Kundudo horse

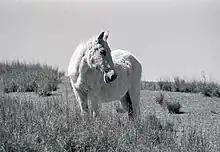
The Basra mare

Although these horses have returned to the wild, and constitute one of Africa's three "wild" horse populations, some of them are regularly captured by a local farmer who puts them to work for harvest time, before releasing them. They are considered to be of little use for this purpose, with little pulling power, and are resistant to the work demanded of them. However, this farmer may have captured or sold some of the foals.